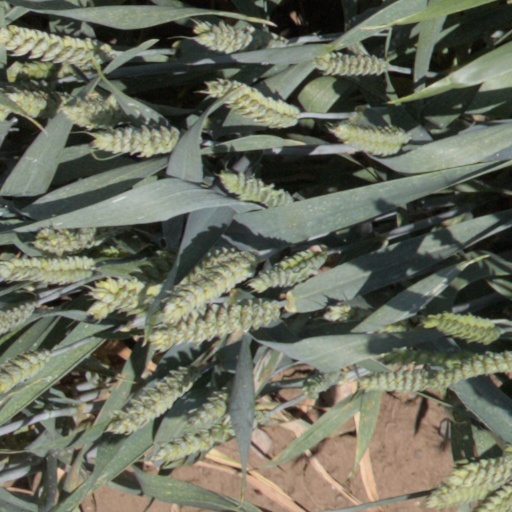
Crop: wheat